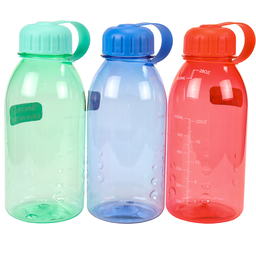
Label: plastic